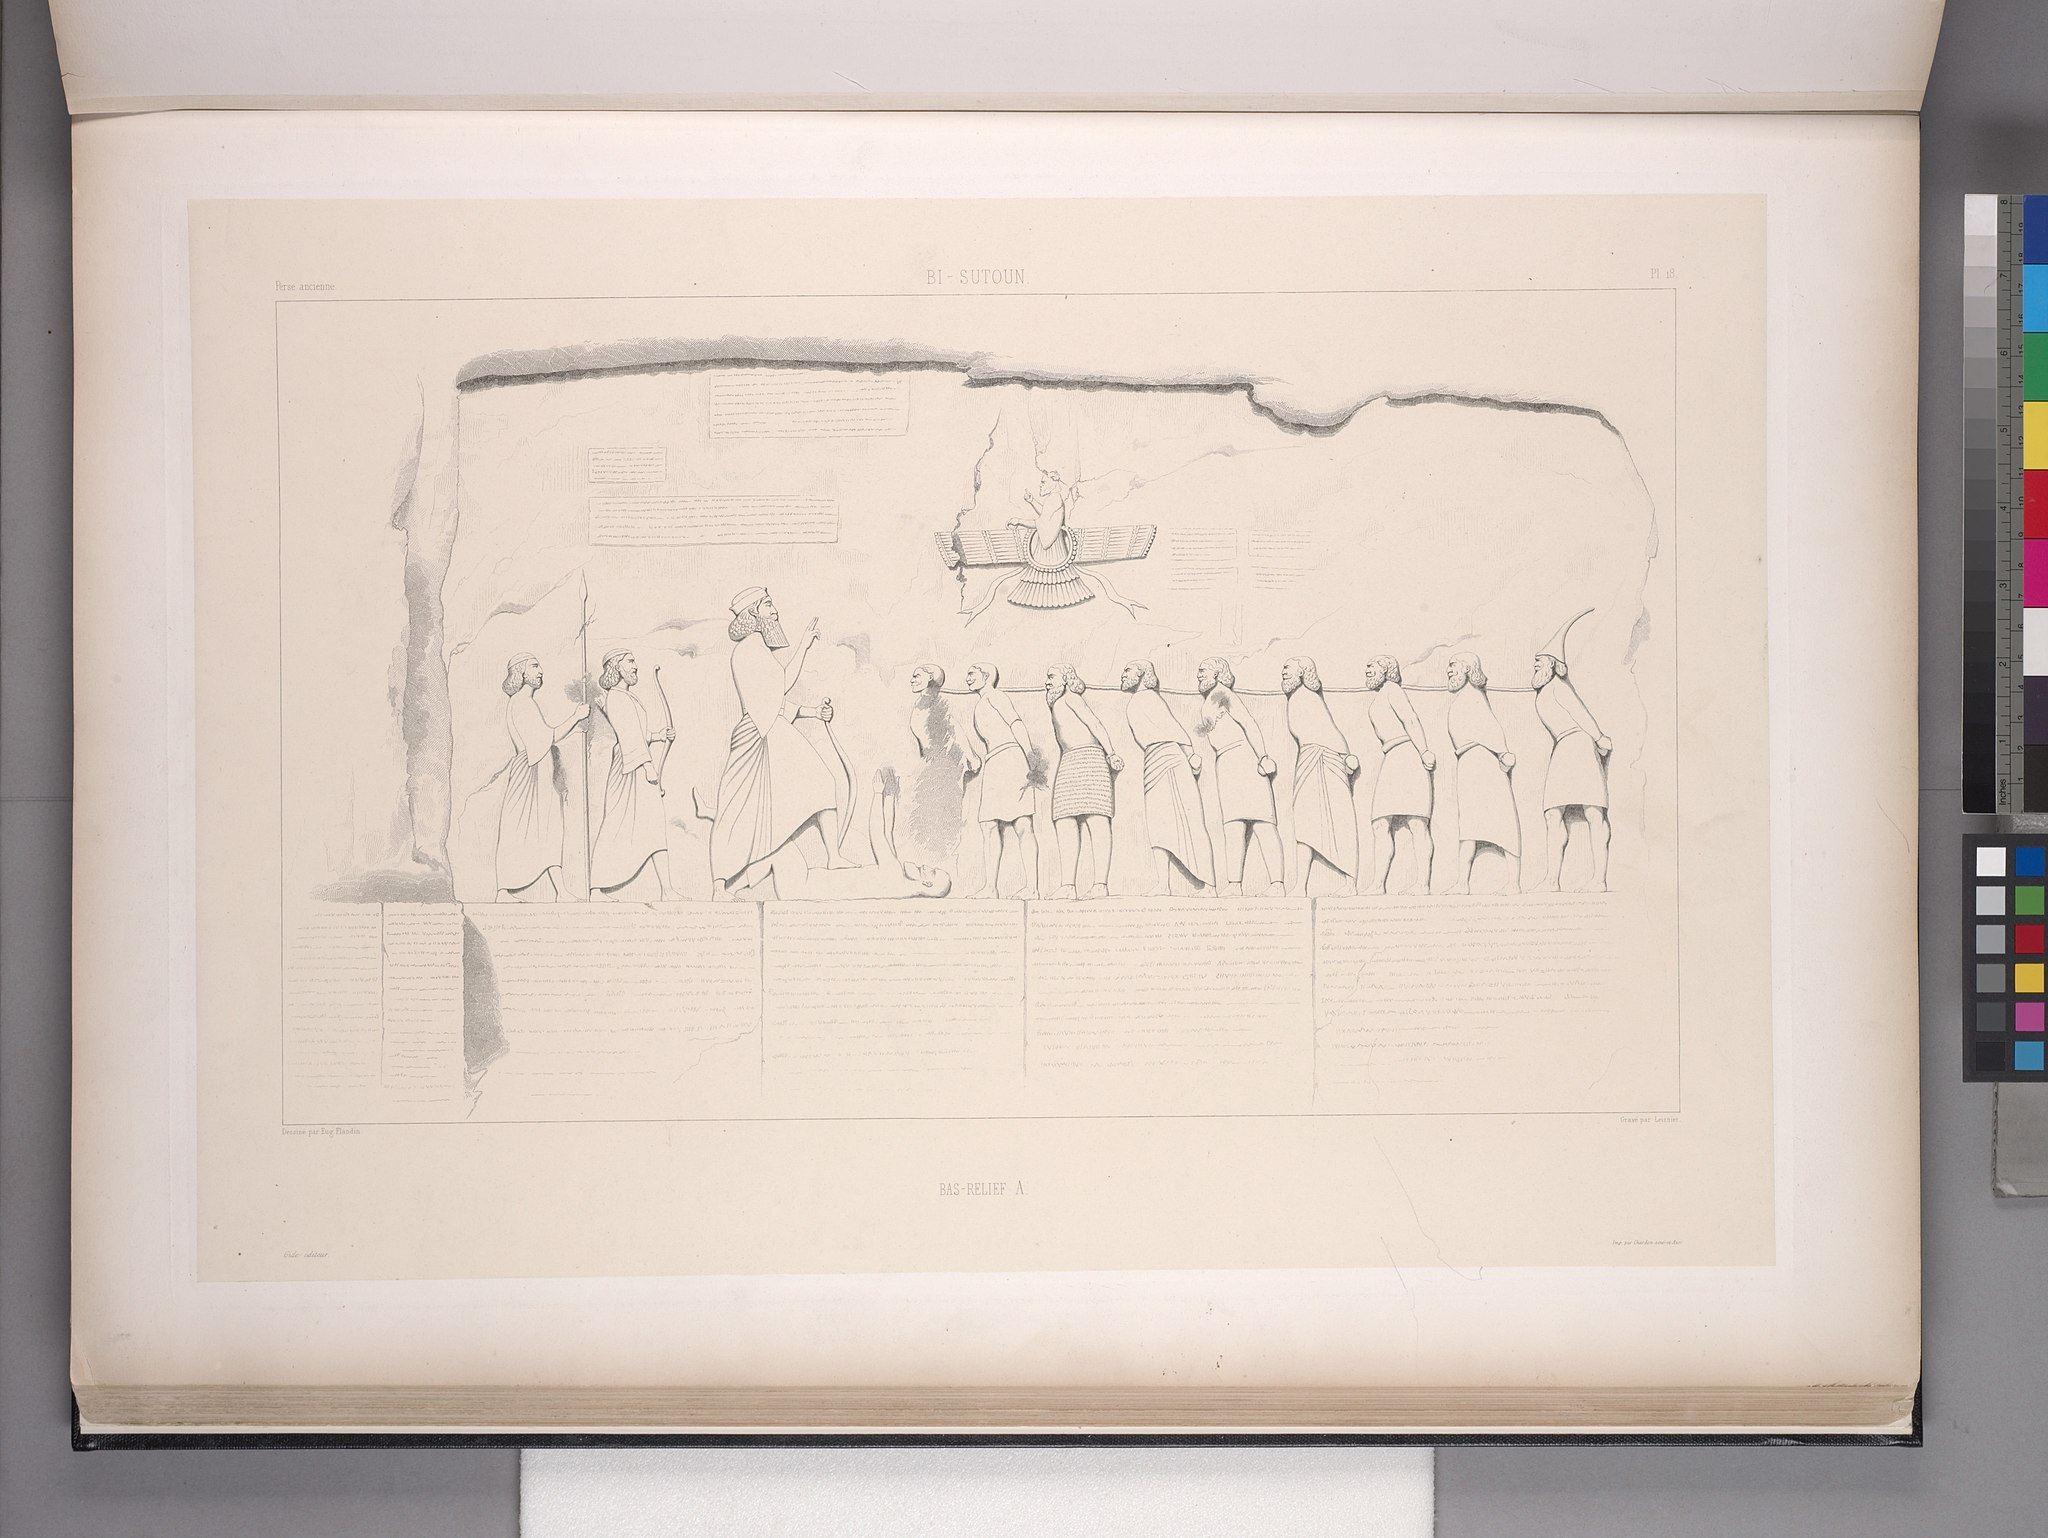
Title: Bi-Sutoun. Bas-relief A (NYPL b12482496-1542725)
Description: Bi-Sutoun. Bas-relief A
Date: 1851
Categories: Behistun Inscription, Images uploaded by Fæ, PD-old-100-expired, PD-scan (PD-old-auto-expired), Images from the New York Public Library, CC-PD-Mark, Voyage en Perse, PD-old missing SDC copyright status